Trondheim Airport

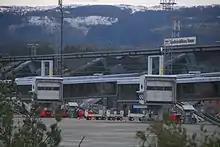
Gates 33 and 34 at Terminal A

Oslo Airport, Gardermoen opened on 8 October 1998, replacing the congested Fornebu. For the first time, an airline could receive sufficient landing slots to challenge SAS and Braathens on domestic routes. The low-cost carrier Color Air was established, and started flights from Oslo to Trondheim using Boeing 737-300 aircraft. SAS and Braathens also saw the opportunity to increase the frequency on the route, and the three airlines between them introduced 39 daily flights. This made the route the fourth-busiest in Europe in terms of the number of aircraft. During this period, there were 84 daily departures to all destinations from Værnes. Color Air filed for bankruptcy on 27 September 1999, ending a price war which had cost the airlines NOK 3 billion.